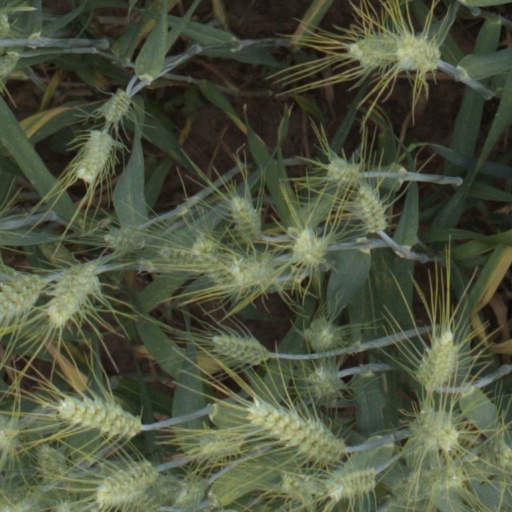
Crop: wheat